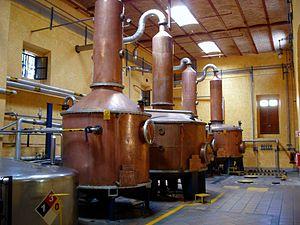
La tequila est une boisson alcoolisée produite au Mexique à partir d'une plante nommée Agave tequilana.